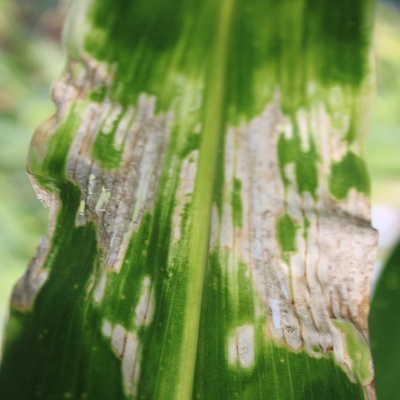
Label: Corn_(Maize)___Leaf_Spot